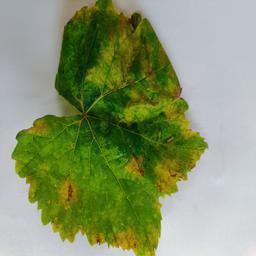
Label: Downy Mildew